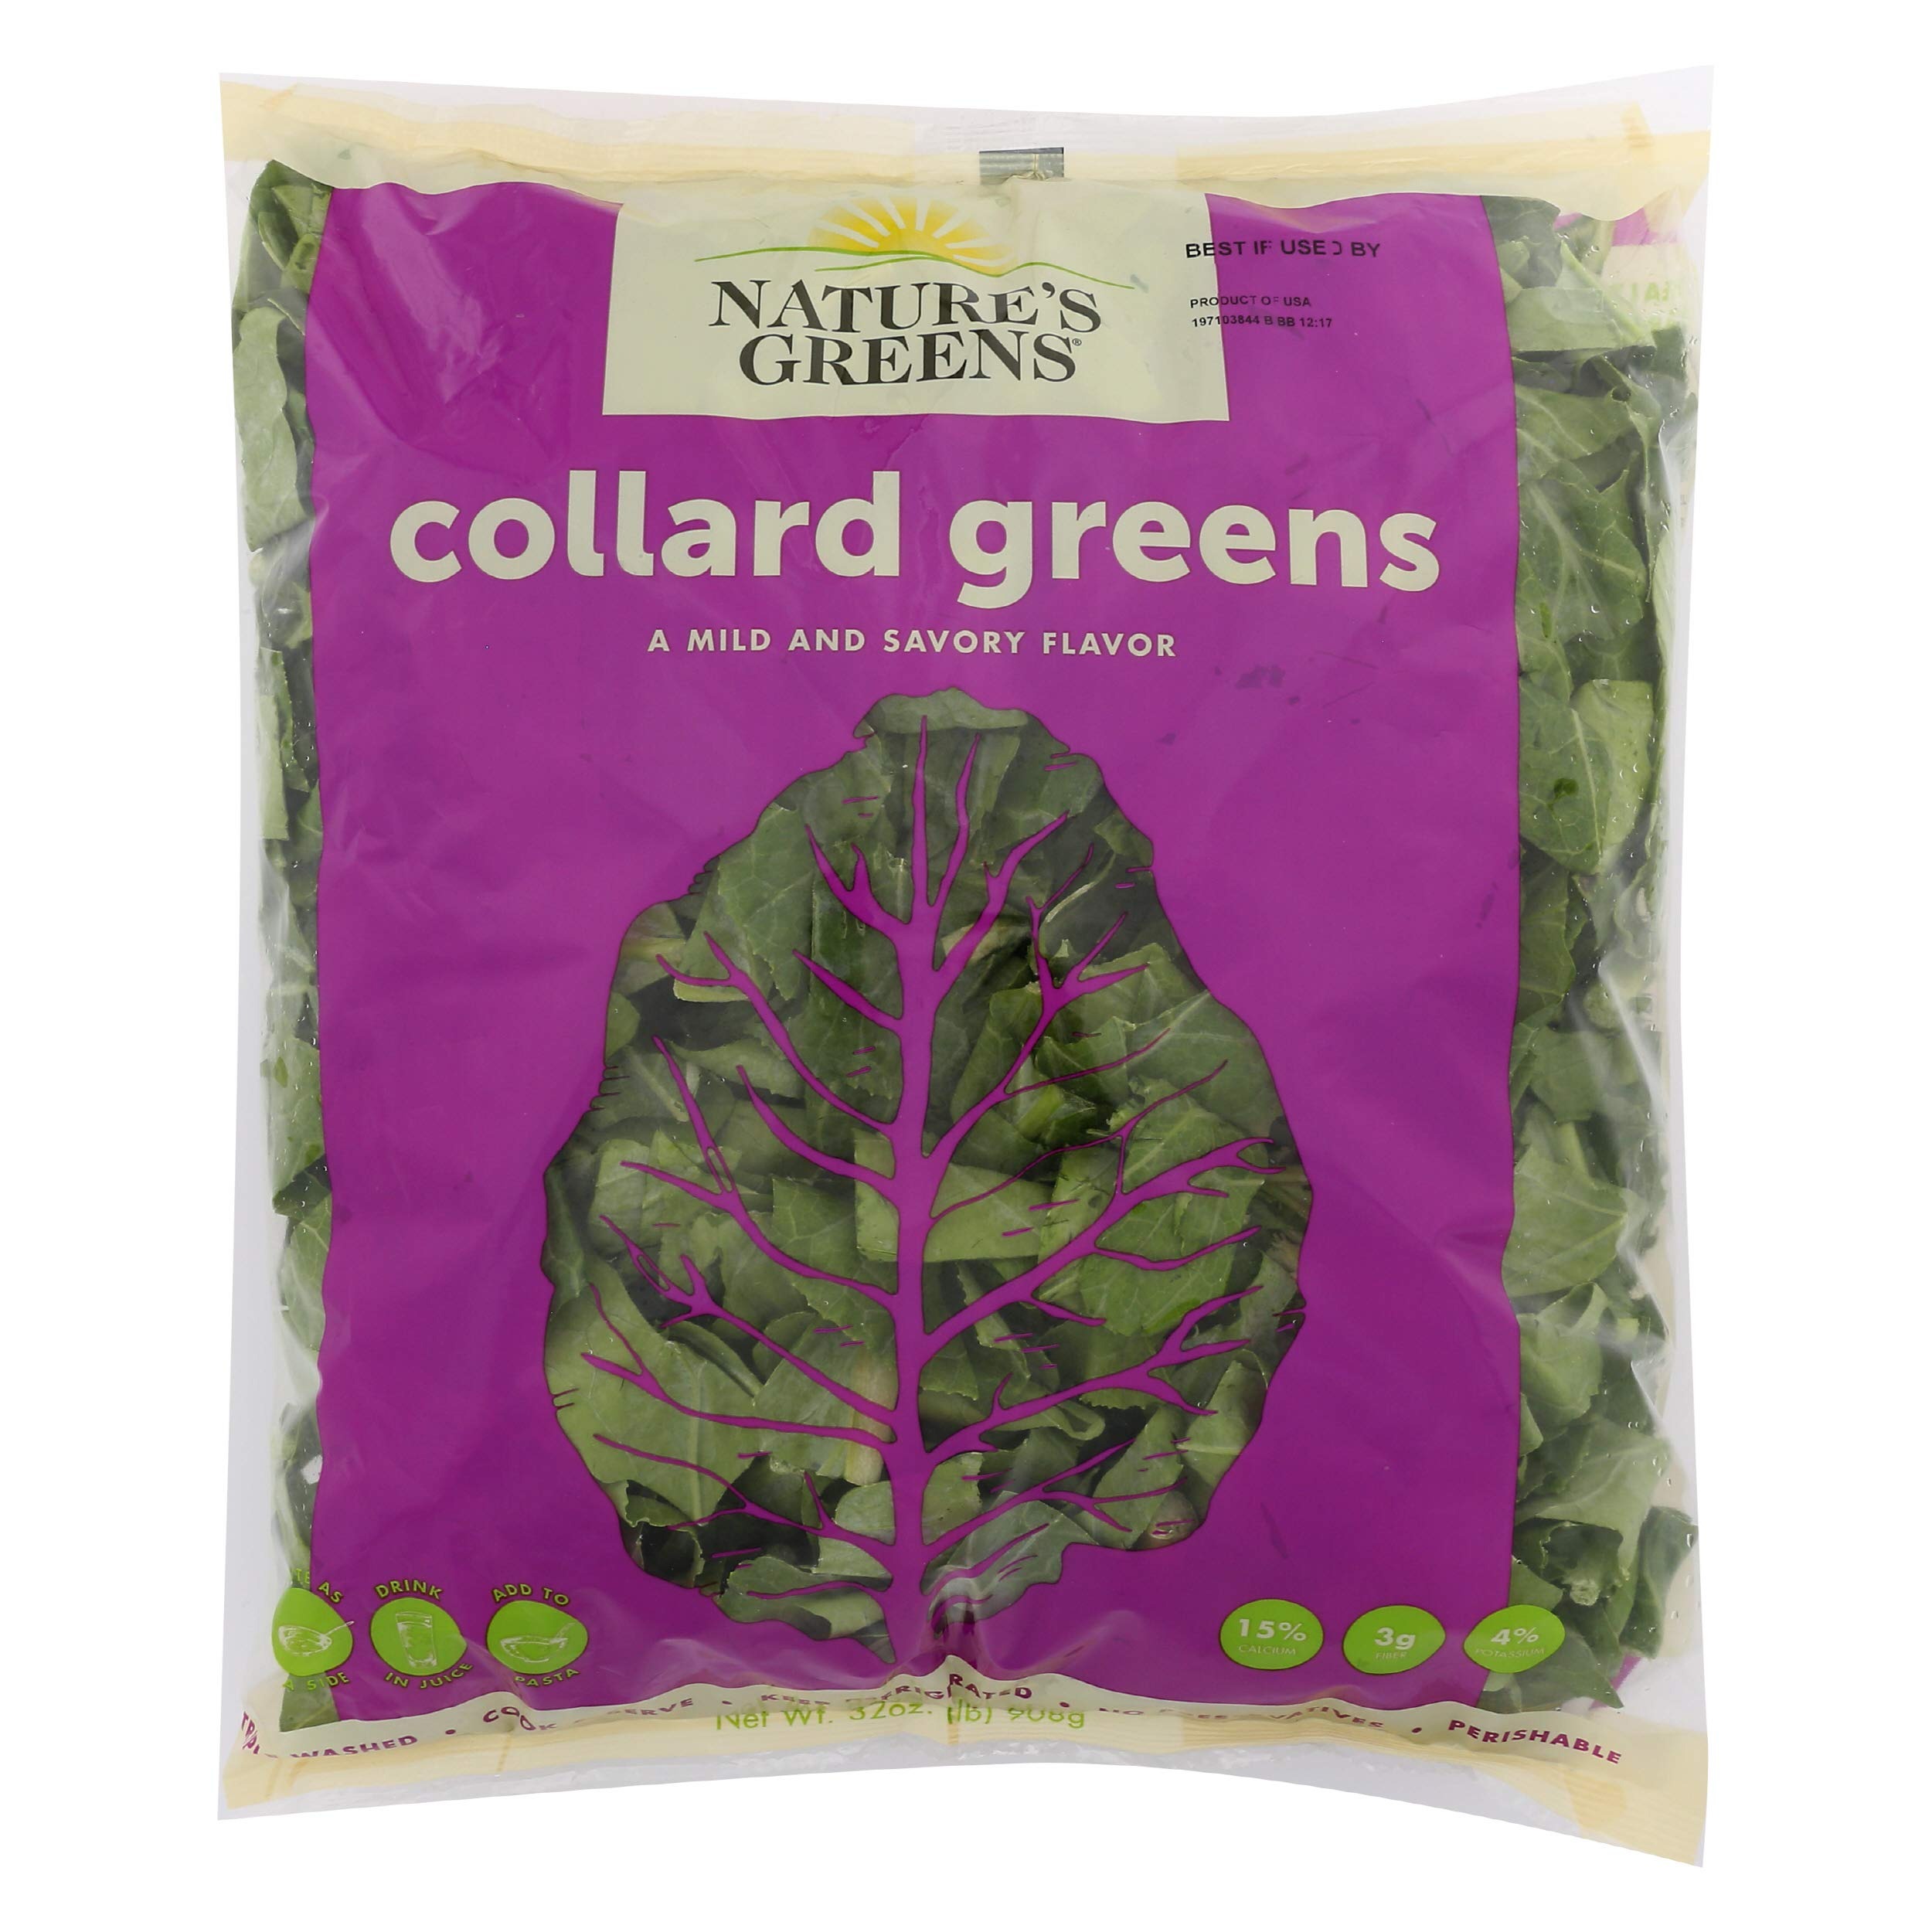
Item Name: PRODUCE Cut Collard Greens, 32 OZ
Bullet Point 1: Selected and stored fresh
Bullet Point 2: Sourced with high quality standards
Bullet Point 3: Recommended to wash before consuming
Bullet Point 4: Delicious on their own as a healthy snack or as part of a recipe
Product Description: Produce
Value: 32.0
Unit: Ounce

Price: 3.99